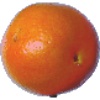
Label: tangelo